Europa (consort of Zeus)

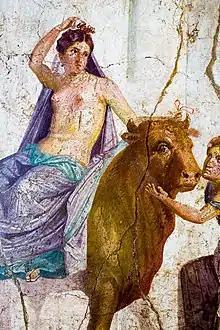
Europa on the back of Zeus turned into a bull. A fresco at Pompeii, contemporaneous with Ovid.

In Greek mythology, Europa ("Eurṓpē") was a Phoenician princess from Tyre and the mother of King Minos of Crete. The continent of Europe is named after her. The story of her abduction by Zeus in the form of a bull was a Cretan story; as classicist Károly Kerényi points out,